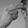
ASL letter: H